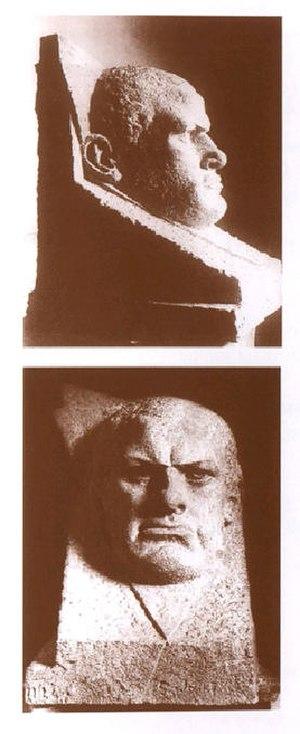
Maria Denissova-Chtchadenko. Le poète (Vladimir Maïakovski, 1925-27). Ciment
Maria Aleksandrovna Denissova-Chtchadenko, née en 1894 et morte en 1944, est une sculpteuse soviétique, une des dédicataires de la poésie de Vladimir Maïakovski.